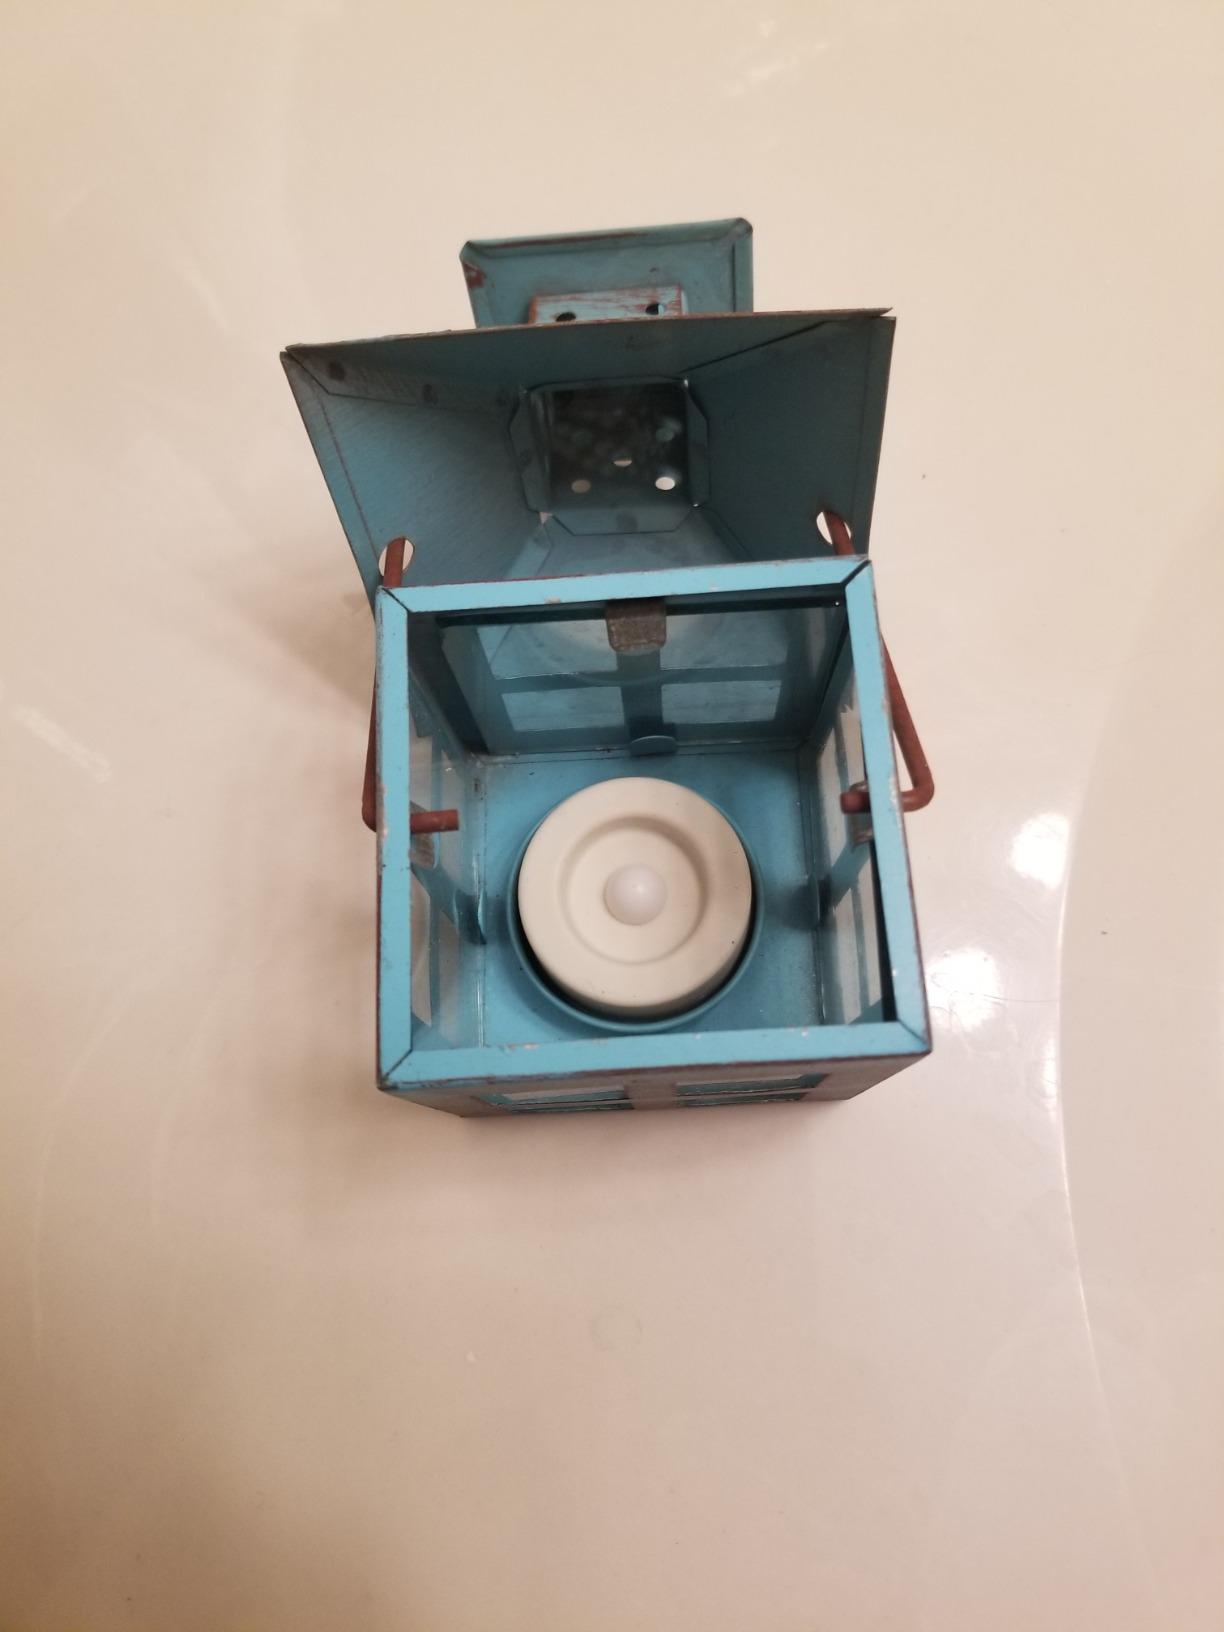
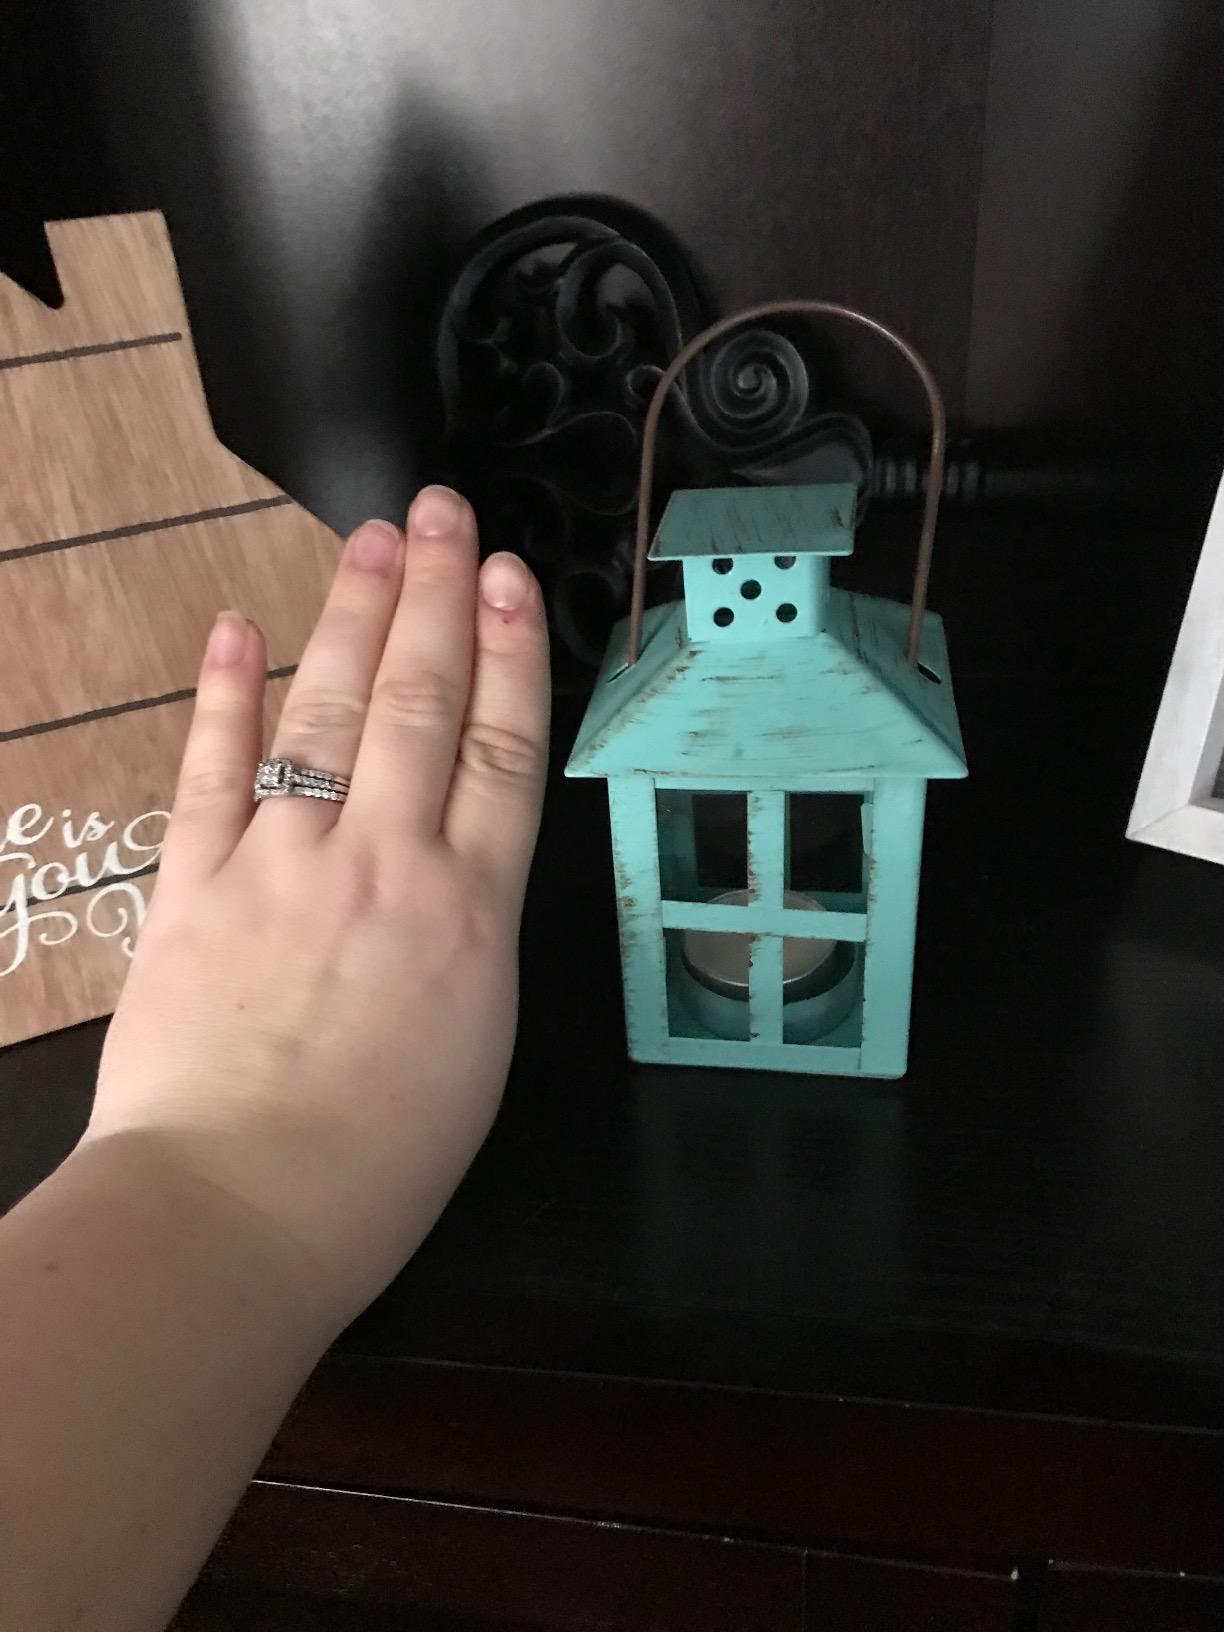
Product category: lantern
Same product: yes